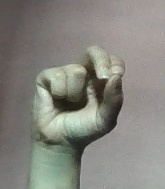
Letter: gaaf